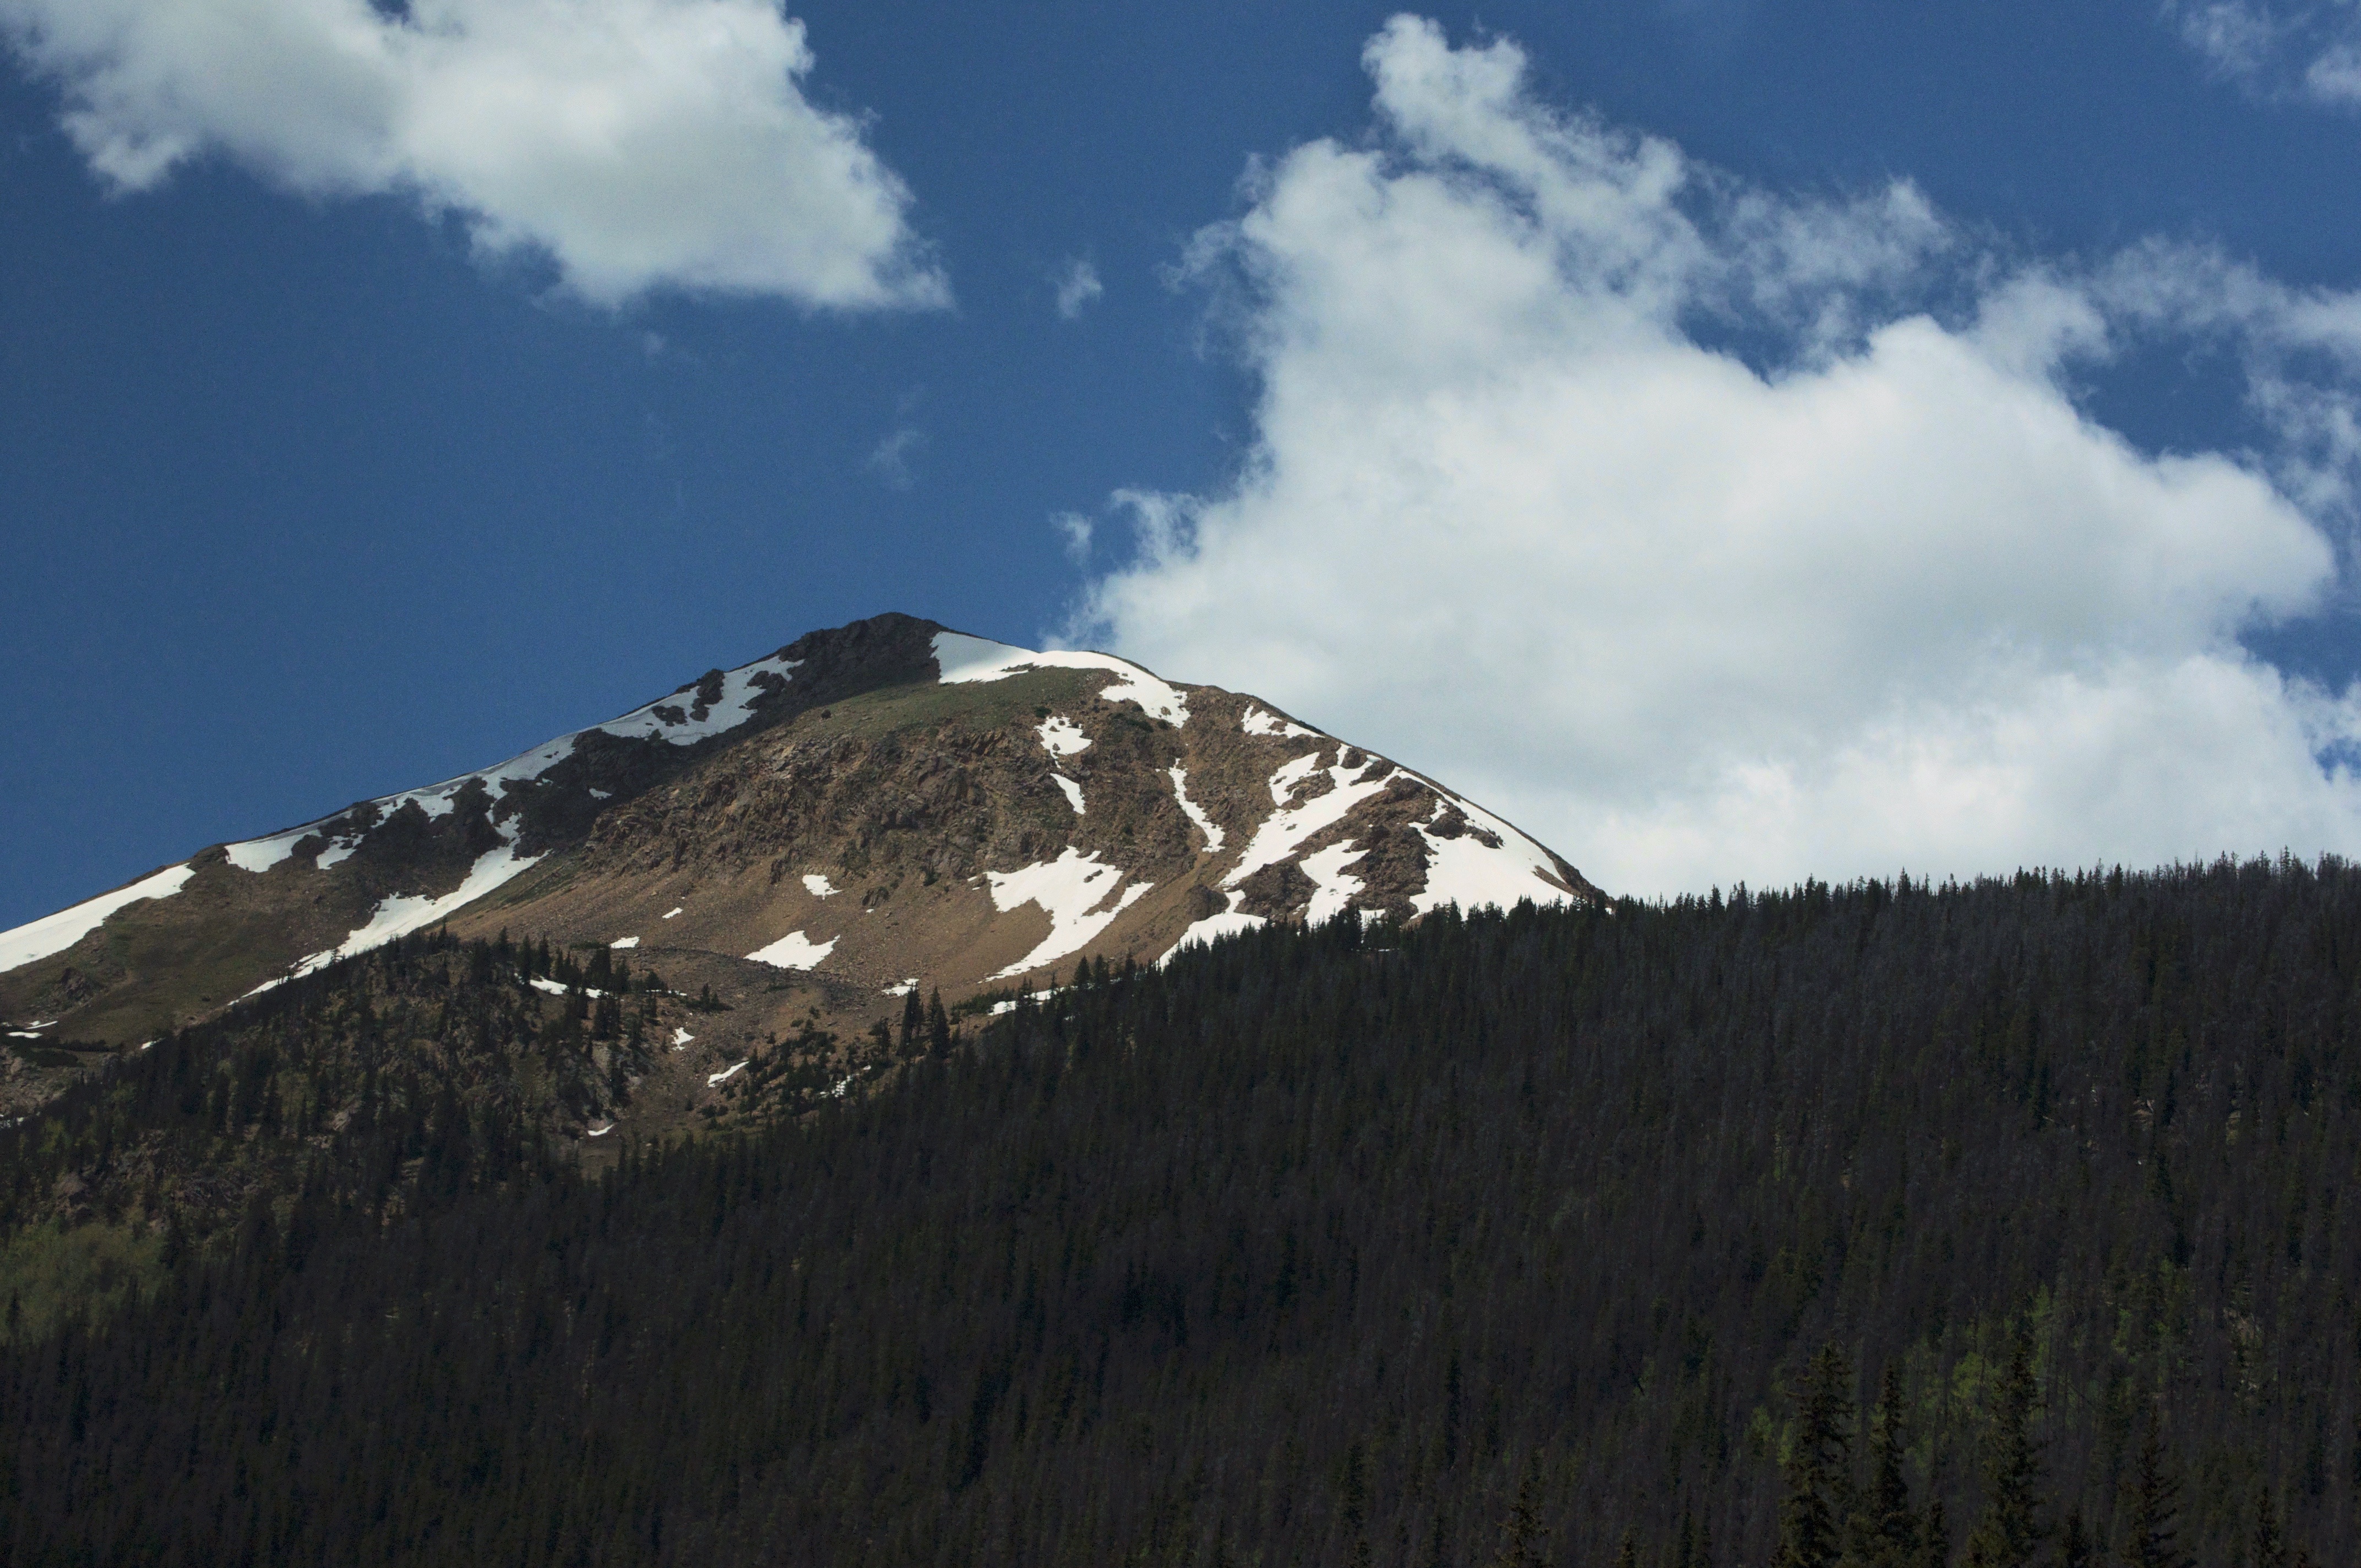
landscape, nature, forest, rock, wilderness, mountain, snow, cloud, sky, hiking, hill, mountain range, travel, scenic, scenery, blue, highland, ridge, summit, outdoors, clouds, alps, badlands, plateau, fell, ecosystem, landform, mountain pass, geographical feature, mountainous landforms